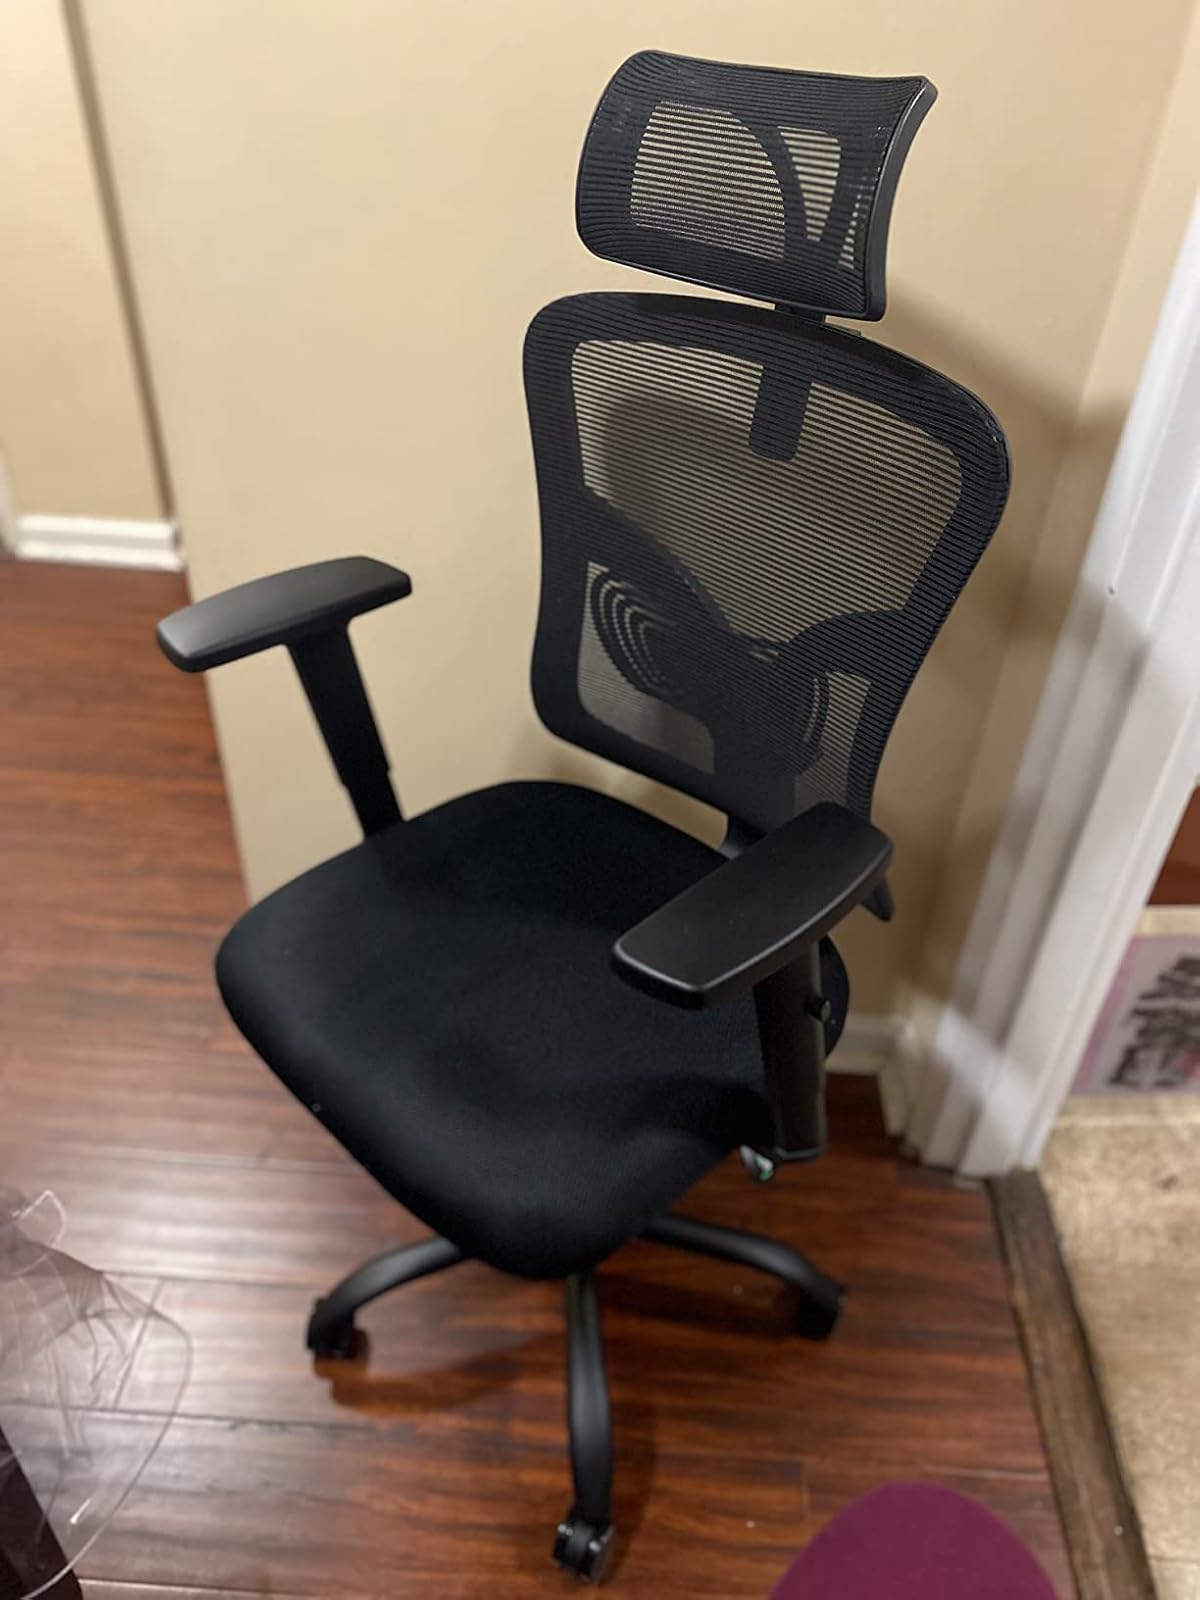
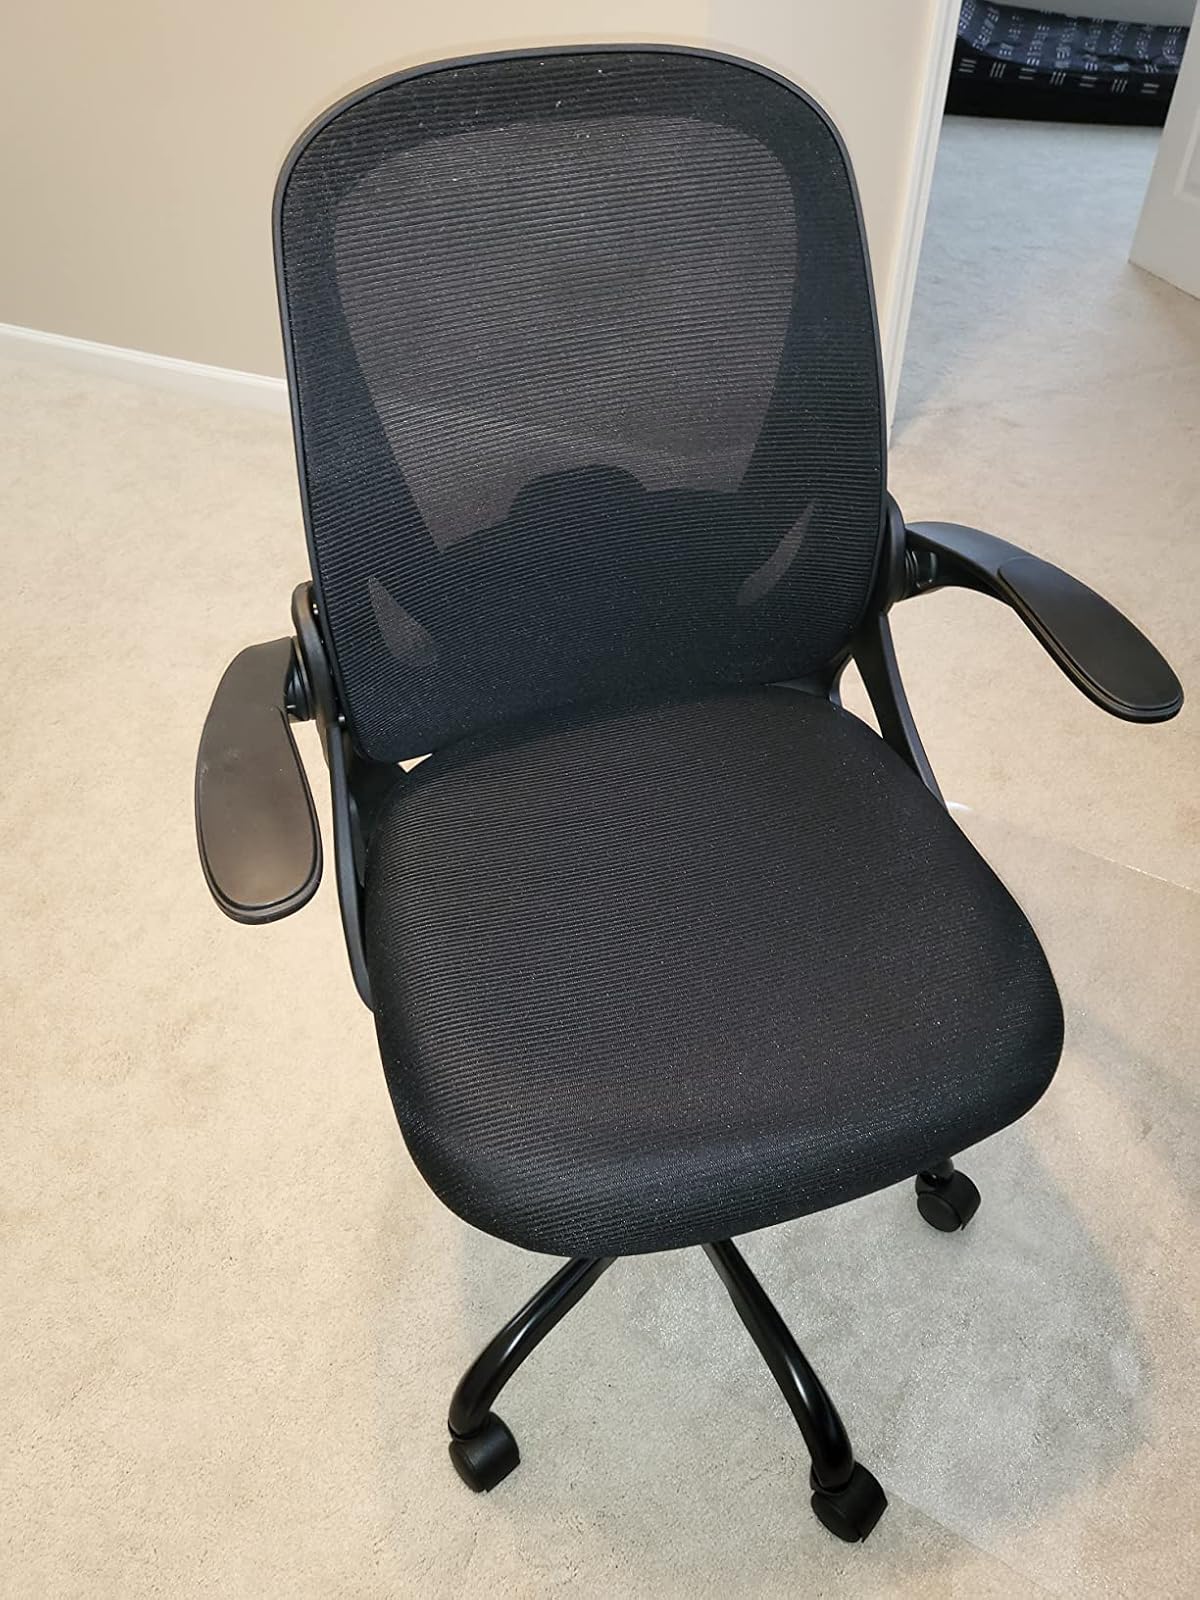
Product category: items_chair
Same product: no